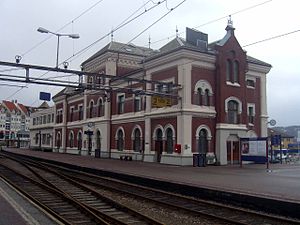
Kristiansand Station
Kristiansand Station.
Kristiansand Station er en jernbanestation på Sørlandsbanen, der ligger i Kristiansand i Norge. Stationen ligger i centrum af byen i forbindelse med rutebilstationen og færgehavn for Color Line og Fjord Line, der har afgange til Hirtshals. Stationen ligger 365,29 km fra Oslo Centralstation og 5,5 meter over havet. Stationsbygningen indeholder billetkontor, ventesal, opbevaringsbokse, kiosk og cafeteria.